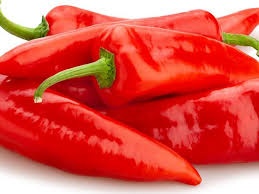
Label: capsicum